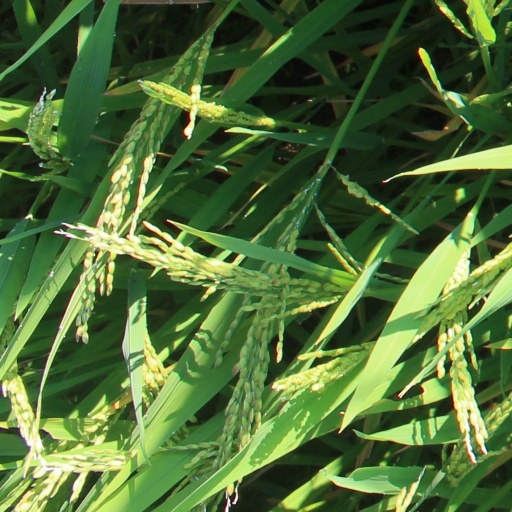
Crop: rice